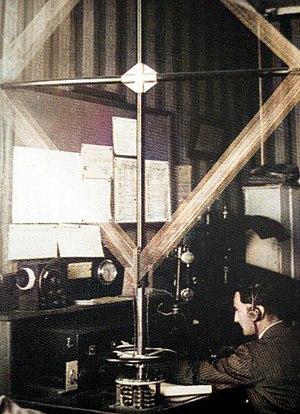
station radio goniométrique. Travaillait sur les fréquences: 333 kHz aéronautique désignée aussi par sa longueur d'onde de 900 mètres, 410 kHz fréquence normale de radiogoniométrie en radiotélégraphie morse positions des navires et des aéronefs a leurs demandes (depuis 1927), 500 kHZ désignée aussi par sa longueur d'onde de 600 mètres, détresse en mer. (666 kHz désignée aussi par sa longueur d'onde de 450 mètres radiogoniométrie en radiotélégraphie morse positions des navires et des aéronefs a leurs demandes jusqu'à 1927) , (1 MHz désignée aussi par sa longueur d'onde de 300 mètres des petits navires de 1906 jusqu'à 1927). 2182 kHz aussi par sa longueur d'onde de 137,5 mètres, détresse en mer (depuis 1947).
L'ancien métier de radiotélégraphiste de station de radiogoniométrie remonte au début du XXᵉ siècle à une époque où les navires et les aéronefs demandaient à trois stations de radiogoniométrie au sol les triangulations par radiogoniométrie pour déterminer leurs positions.
L'antenne cadre ou antenne cadre magnétique est sensible au champ magnétique. Son principe de fonctionnement résulte d'une application directe de la loi de Lenz-Faraday, la tension induite étant proportionnelle au flux du champ magnétique, l'antenne cadre appartient à la catégorie des fluxmètres. L'antenne cadre est simple, bon marché et elle convient à de multiples usages. Ce type d'antenne peut prendre différentes formes telles que le rectangle, le carré, le triangle, l'ellipse, le cercle et d'autres formes. Elle peut comprendre un ou plusieurs tours. C'est une des premières structures d'antennes dont l'usage remonte à Hertz qui les a utilisées lors de ses premières expériences sur la propagation des ondes électromagnétiques.
La radiogoniométrie est la détermination de la direction d'arrivée d'une onde électromagnétique.
La télégraphie sans fil, également appelée TSF et radiotélégraphie permet d'écrire à distance en utilisant des ondes électromagnétiques.
La fréquence de 500 kHz est la fréquence de détresse et d'appel en radiotélégraphie Morse ’ pour les stations du service mobile maritime et aéronautique .) travaillant dans la bande comprise de 415 kHz à 526,5 kHz, avec une portée d'exploitation jusqu'à 1 000 km.
On appelle moyennes fréquences la bande de radiofréquences qui s'étend de 300 à 3 000 kHz.